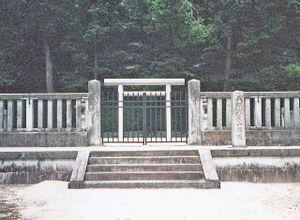
Yamashina-ku est un des onze arrondissements de la ville de Kyoto, dans la préfecture éponyme au Japon. Il se trouve dans la partie sud-est de la ville, et la gare de Yamashina est à un arrêt de la gare de Kyoto sur la ligne principale Tōkaidō.